Georges Metaxa

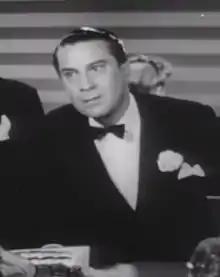
Metaxa in "Hi Diddle Diddle" (1943)

George-Radu Metaxa (11 September 1899 – 8 December 1950) was a Romanian-born American singer, film & stage actor. He was known for his crooning high baritone voice and often portrayed genteel antagonists.